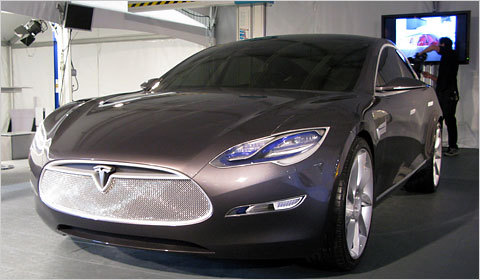
Car model: 2012 Tesla Model S Sedan